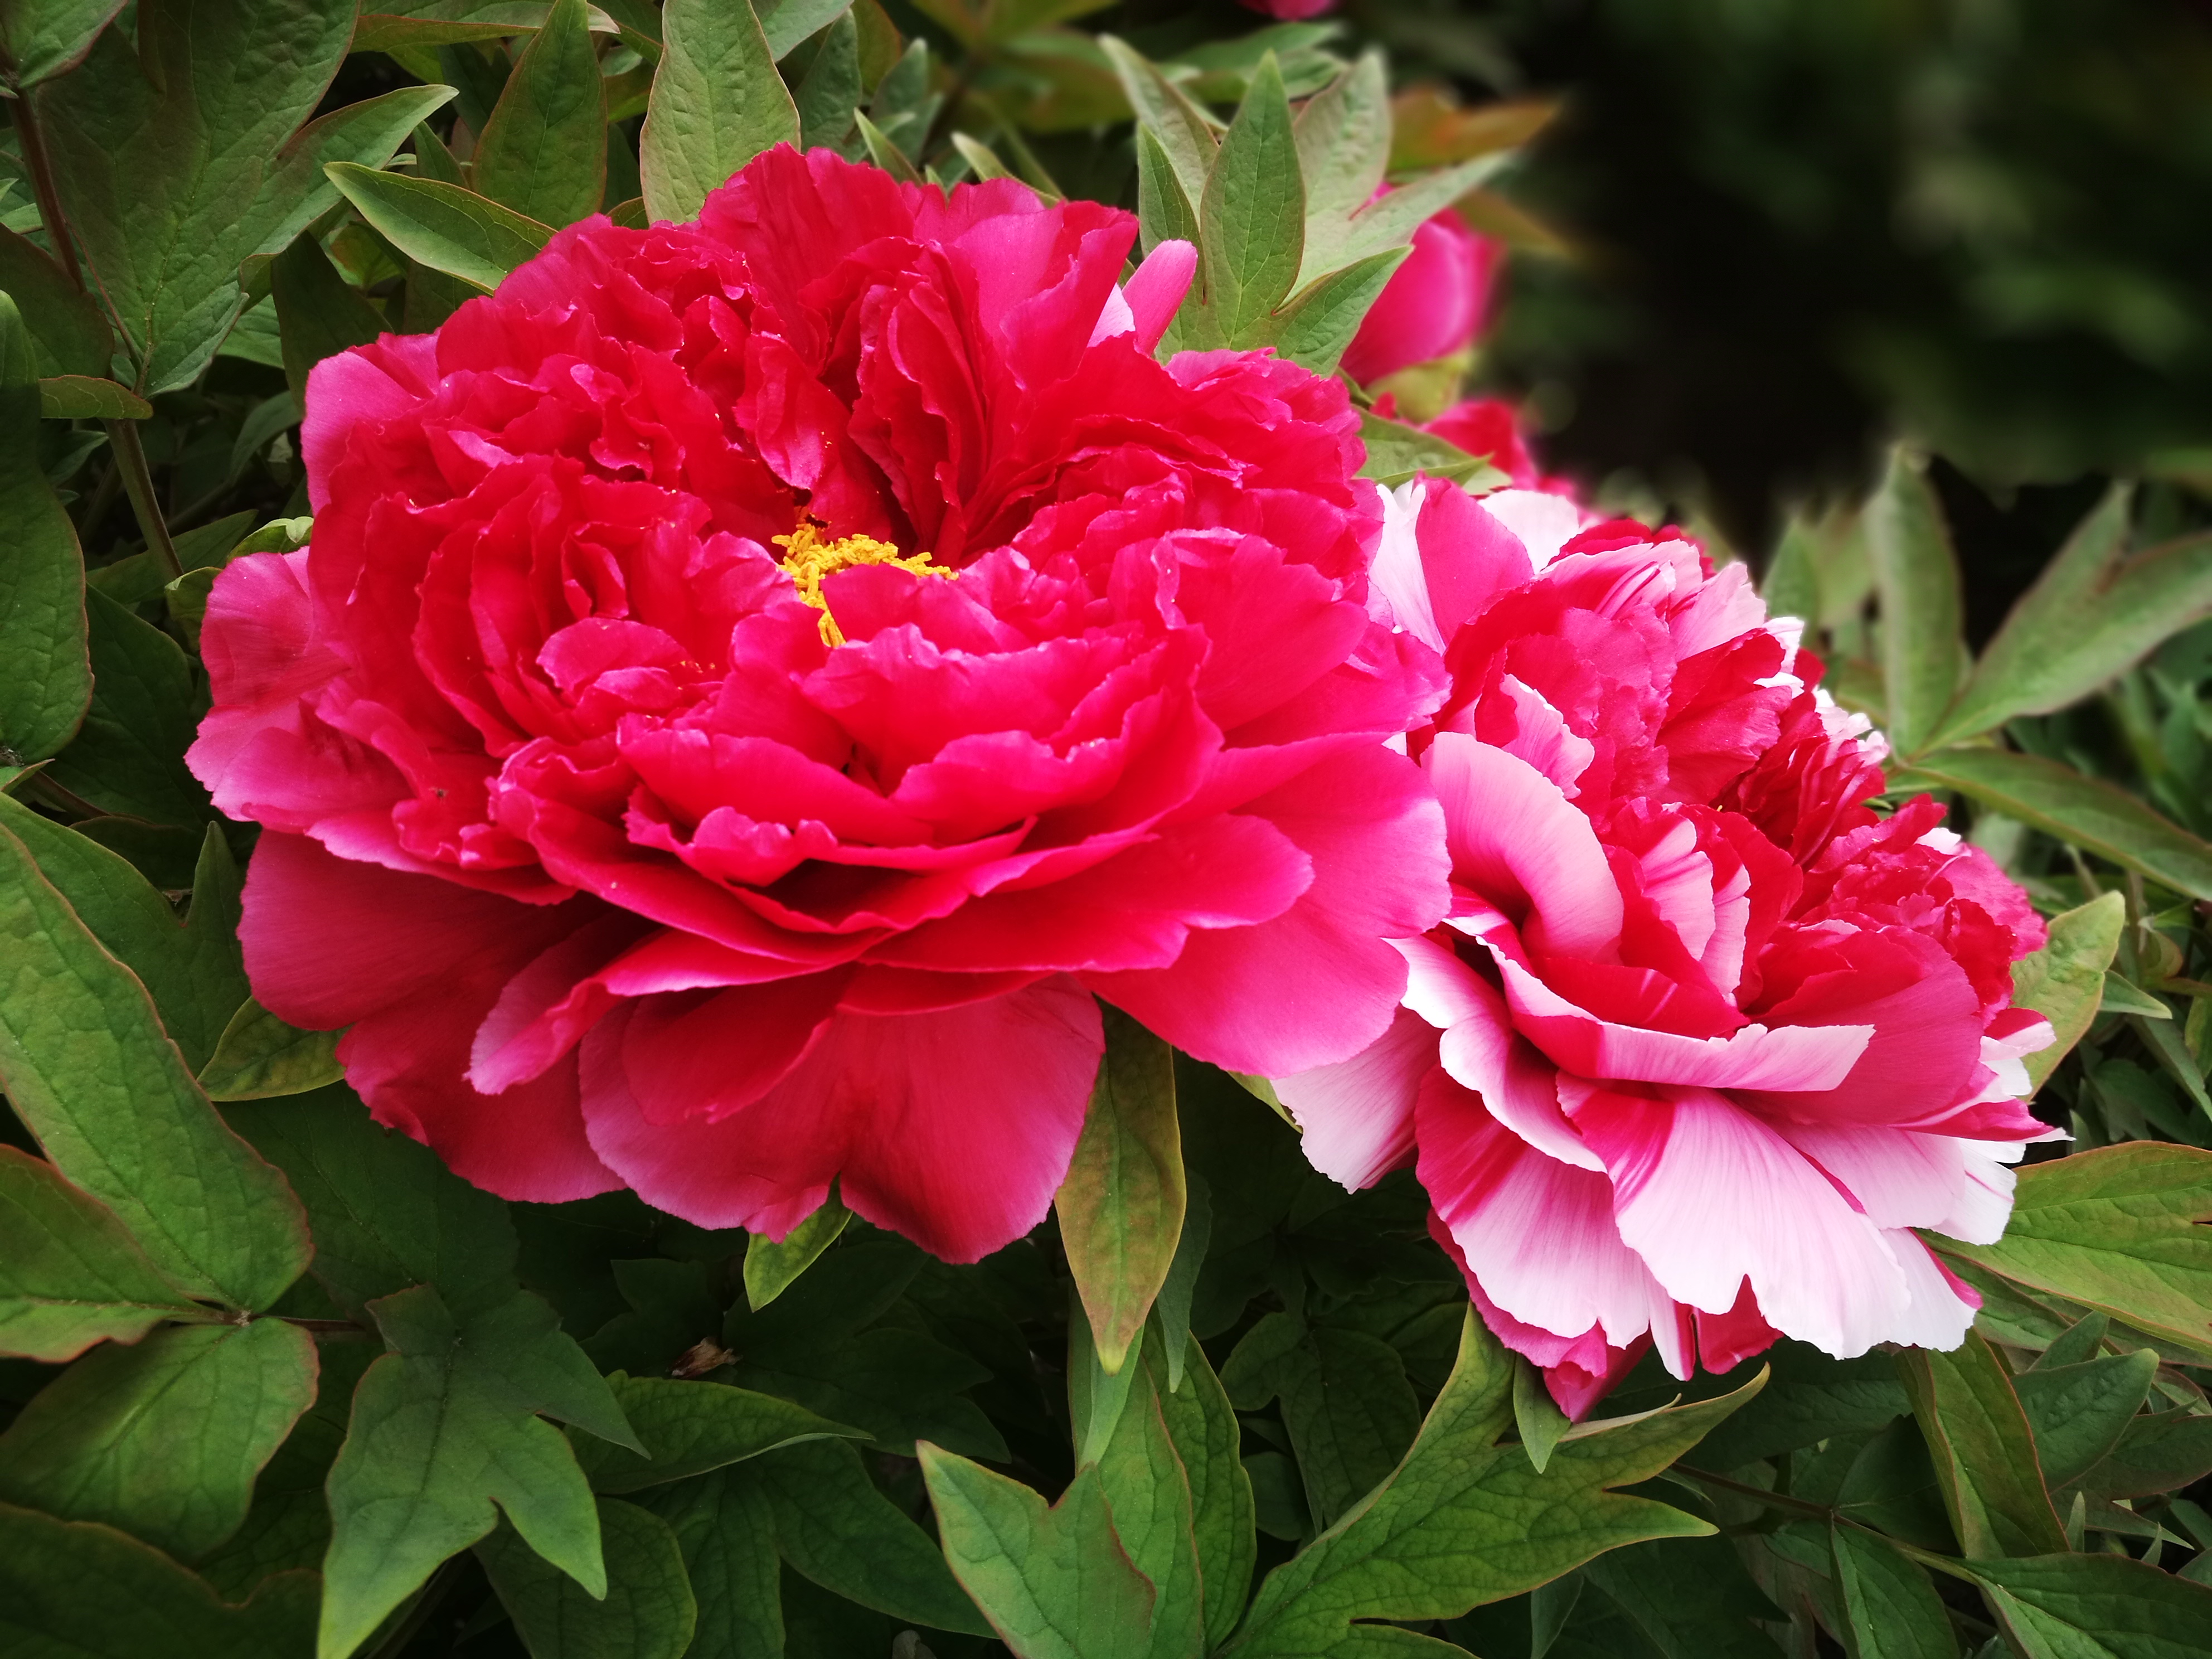
flower, plant, botany, petal, groundcover, shrub, magenta, rose family, herbaceous plant, annual plant, rose order, flowering plant, close up, terrestrial plant, subshrub, grass, perennial plant, pink family, rose, floribunda, peony, plant stem, garden, Begonia family